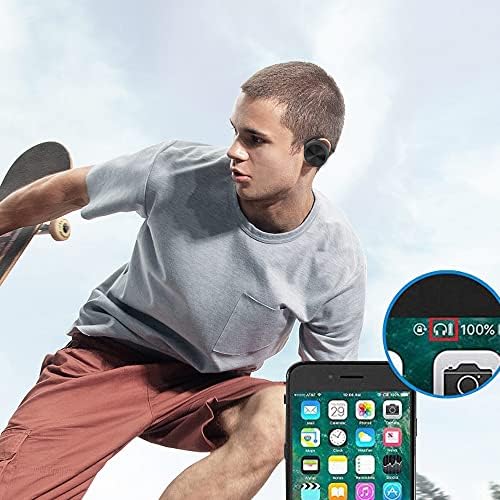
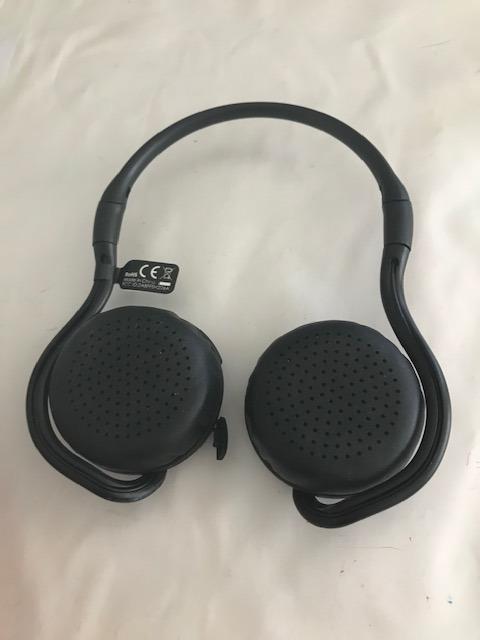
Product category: headphones
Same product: yes